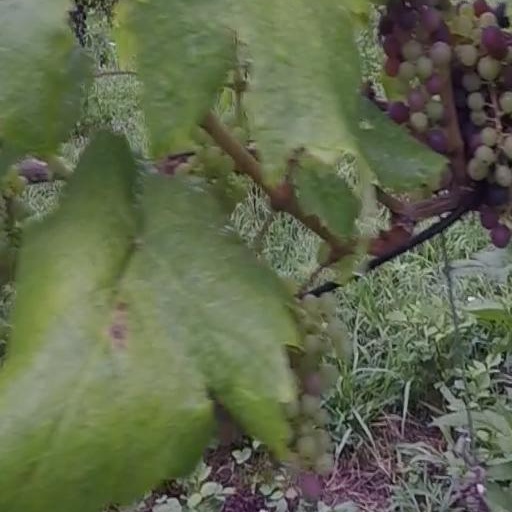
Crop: grape